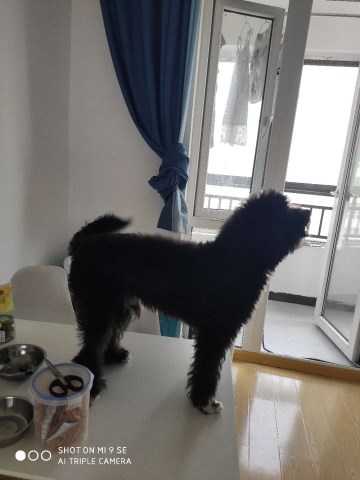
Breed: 2925-n000114-toy_poodle